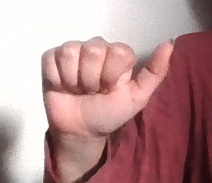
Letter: dhad